Stephanie Morgenstern

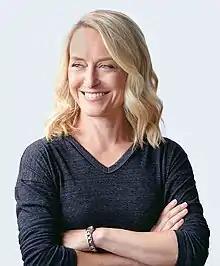
Morgenstern in 2021

Stephanie Morgenstern (born December 10, 1965) is a Canadian actress, filmmaker, and screenwriter for television and film. She has worked extensively on stage, film, and television in both English and French. Her most widely seen feature film credits have been "The Sweet Hereafter, Maelström, Julie and Me (Revoir Julie)" and "Forbidden Love". Morgenstern is also widely recognized by anime fans as the voice of Sailor Venus in the DIC Entertainment English dub of "Sailor Moon" in the first few seasons as well as the movies. Additionally, she provided the voice of Regina in the "Dino Crisis" series, and Yin in "Yin Yang Yo!".